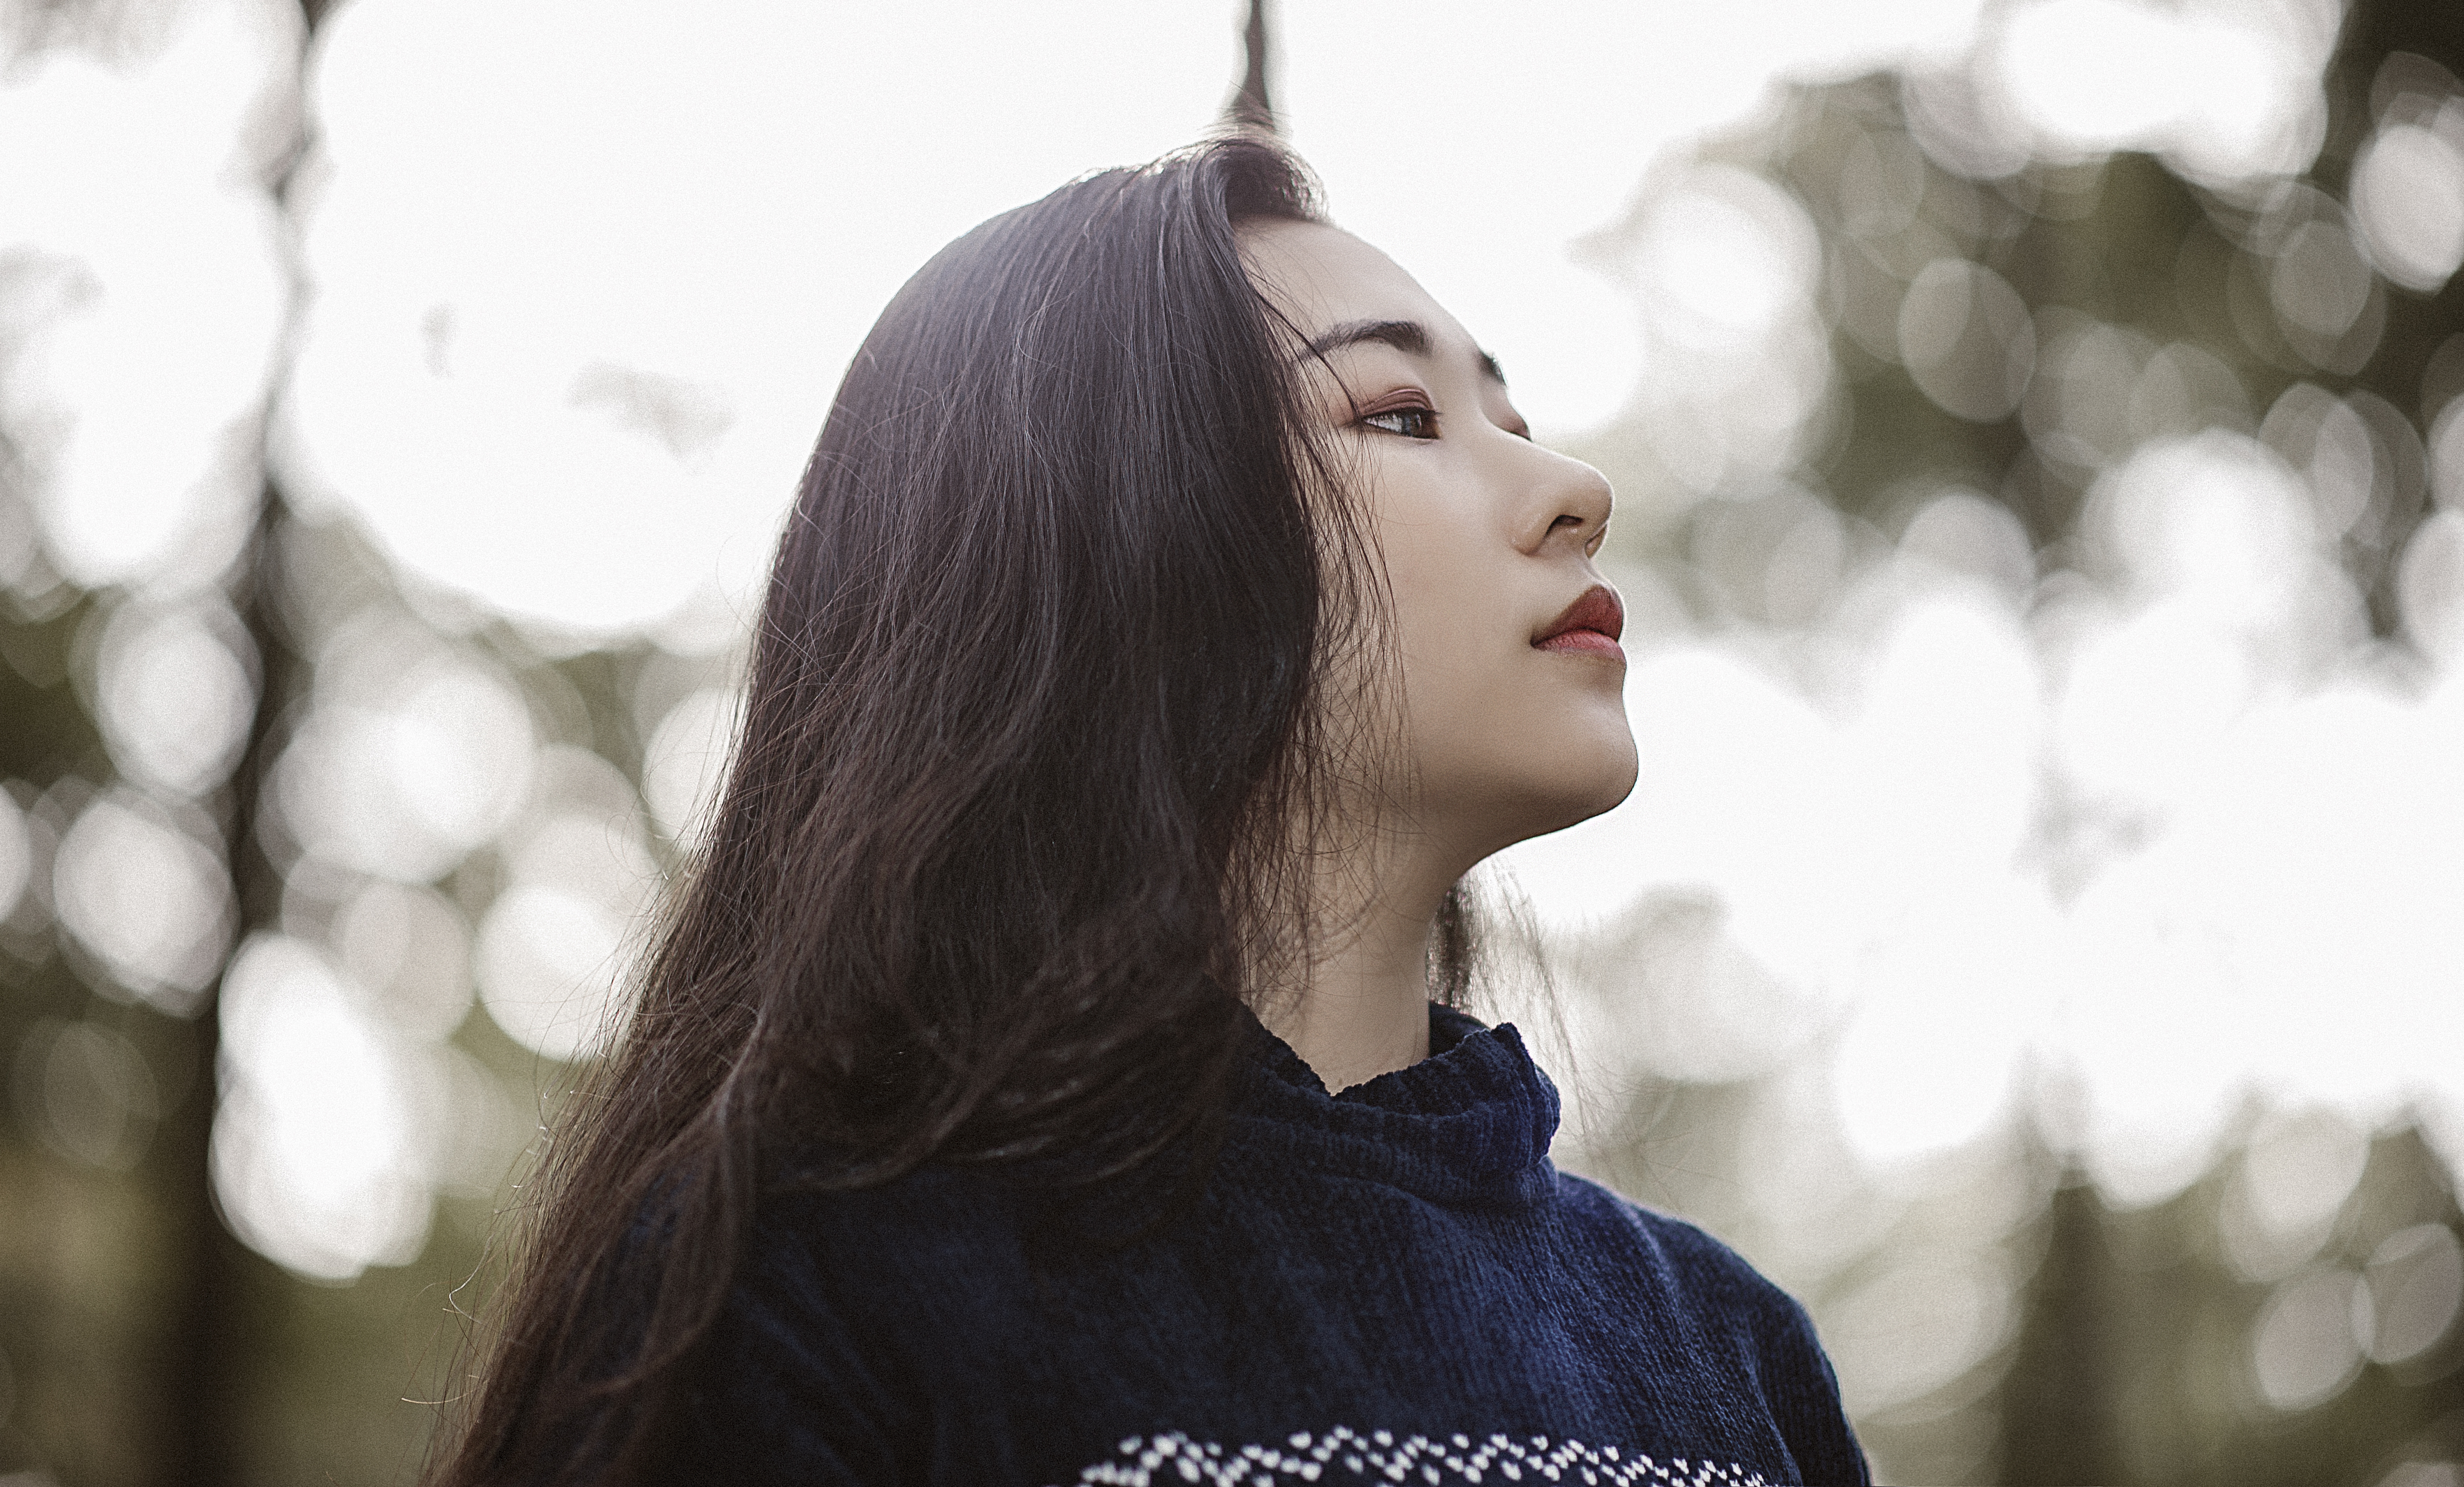
attractive, beautiful, beauty, cute, elegant, eyes, face, photograph, girl, lady, photography, winter, eye, black hair, smile, portrait, long hair, tree, portrait photography, fun, brown hair, happiness, photo shoot